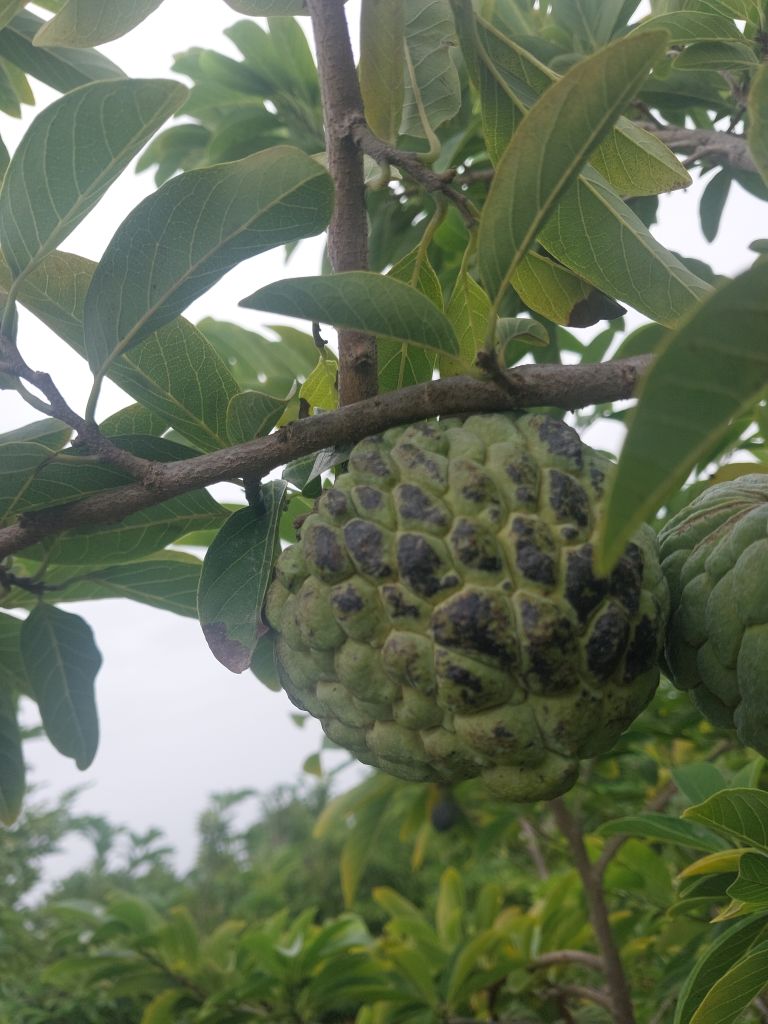
Disease label: Blank Canker